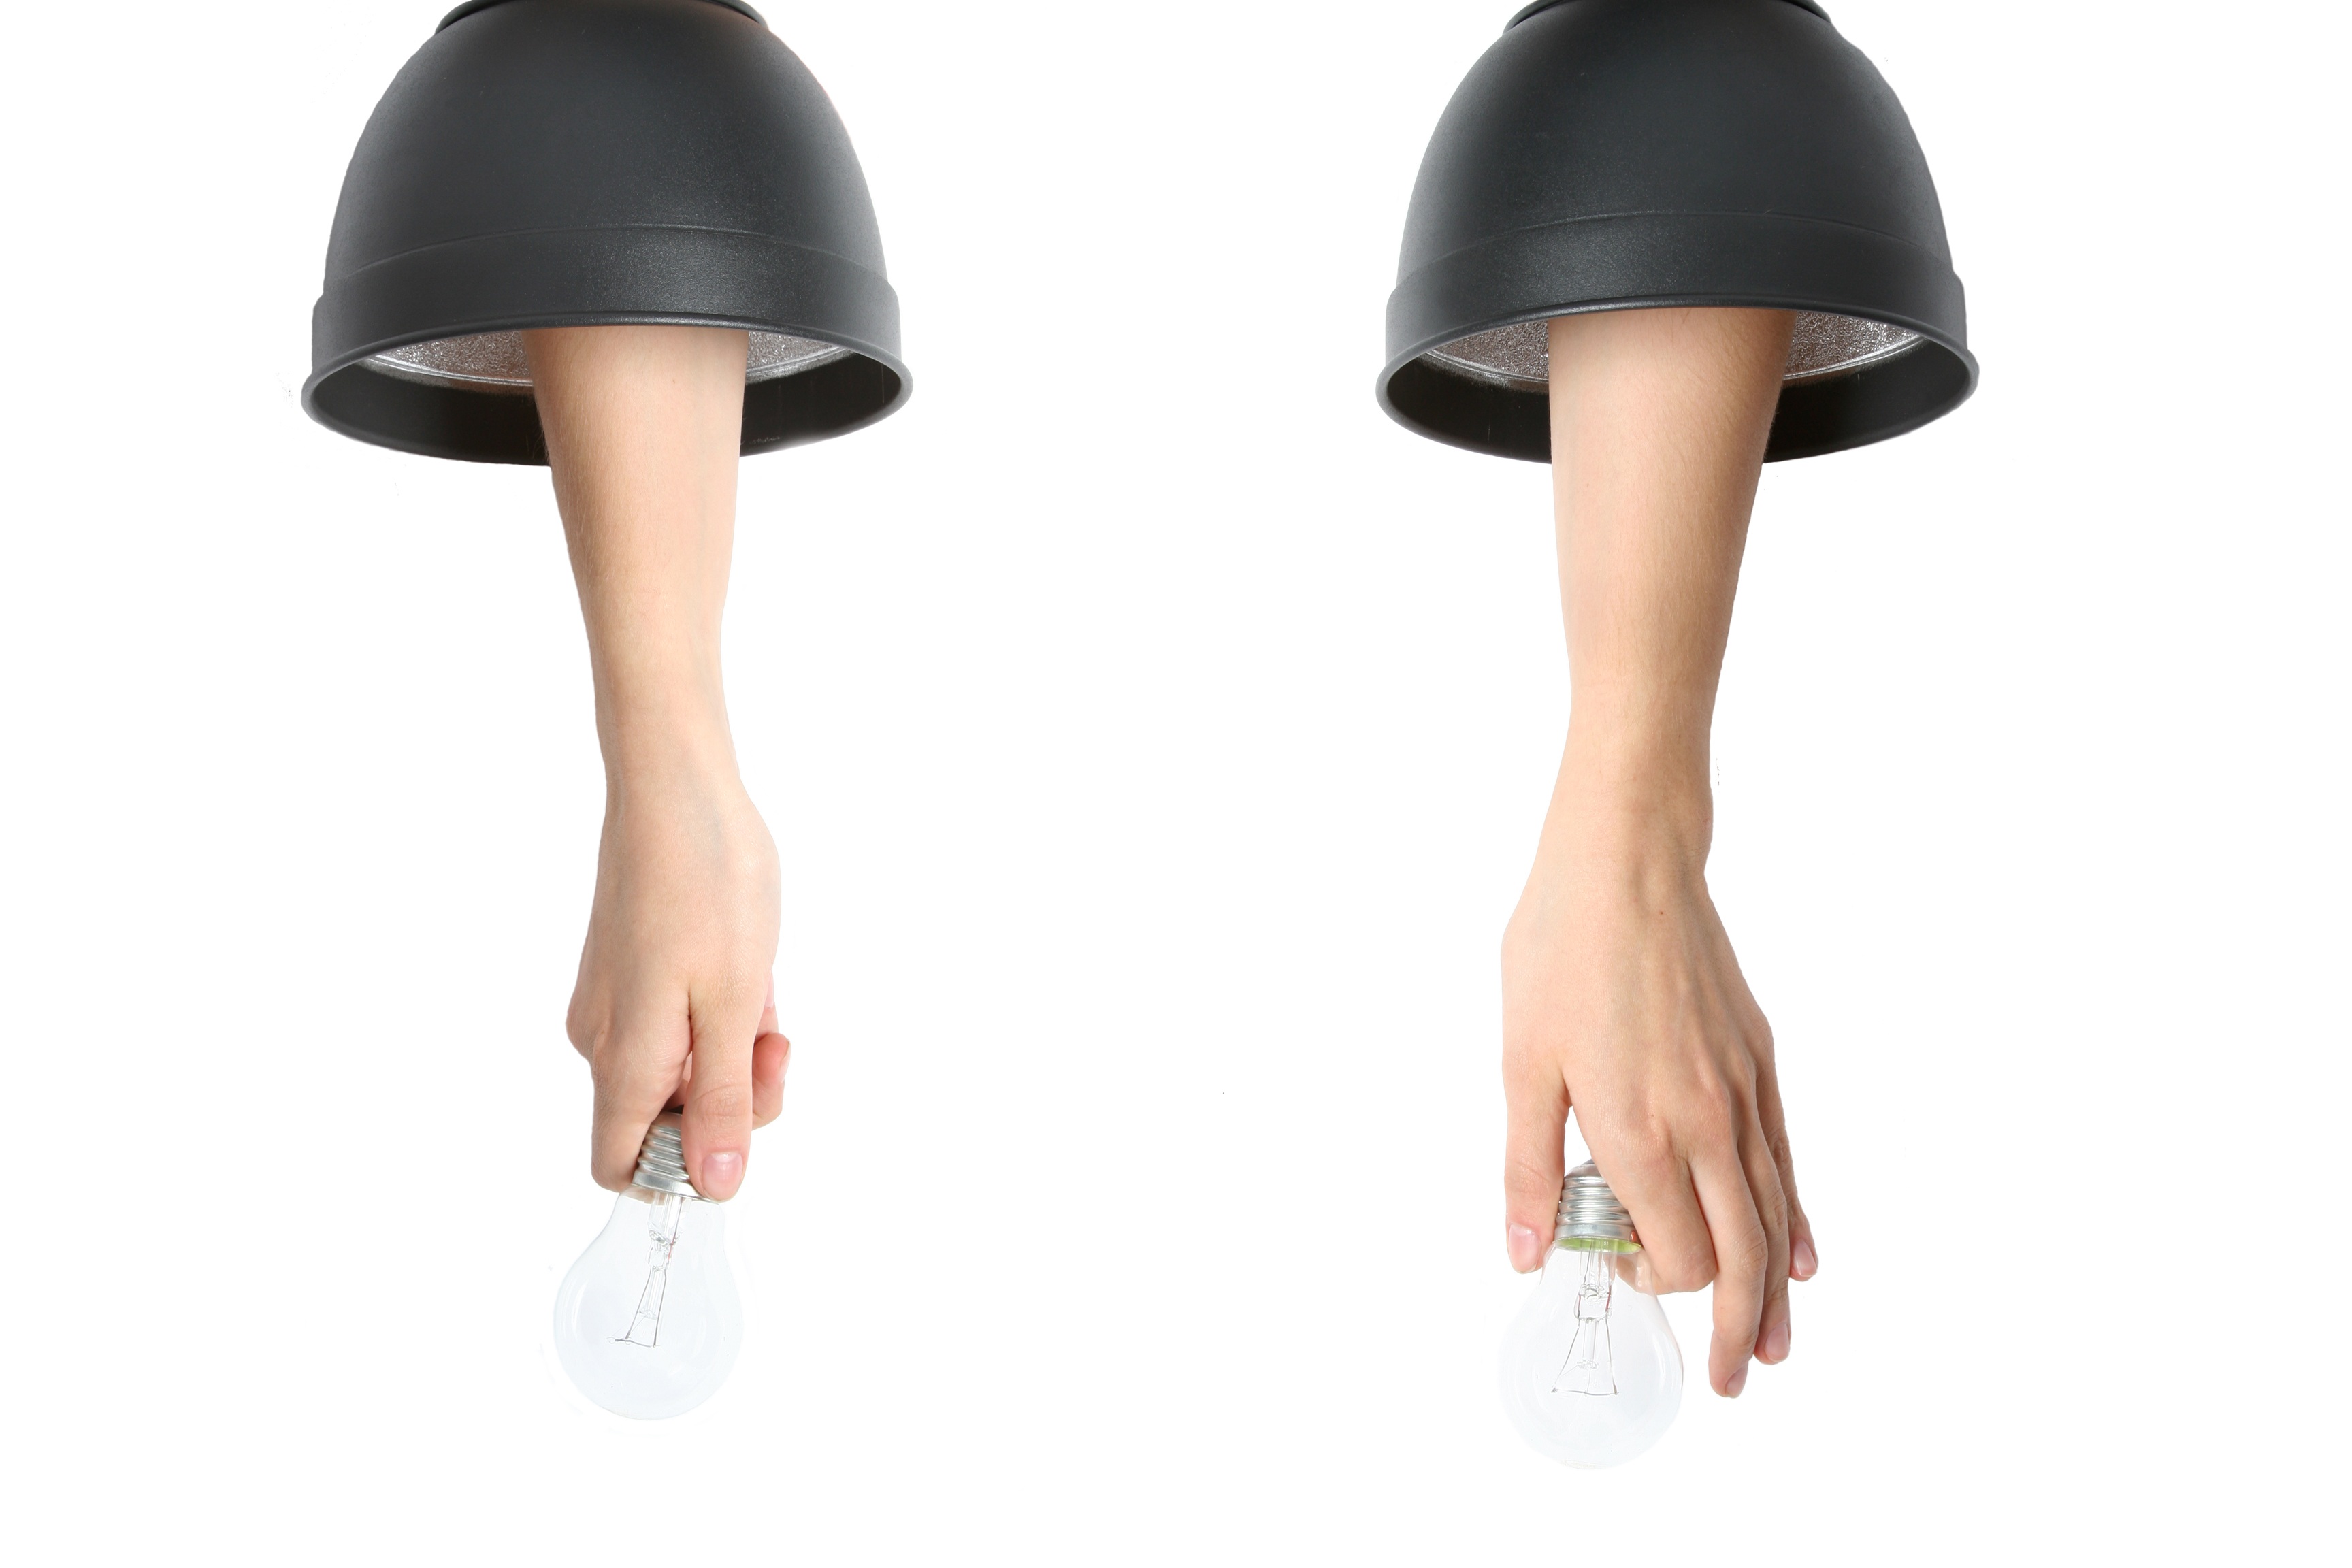
hand, finger, loft, clothing, arm, lighting, headgear, lightbulb, sports equipment, product, design, hands, cap, footwear, minimalism, idea, edison, holds